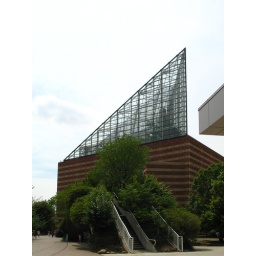
Aquarium pyramid-like glass top with pedestrian viewing bridge in the plaza in the foreground of the image